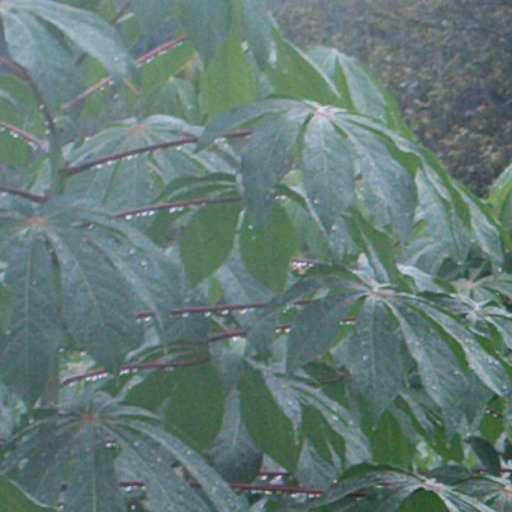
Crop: cassava